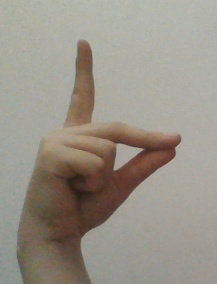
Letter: ta